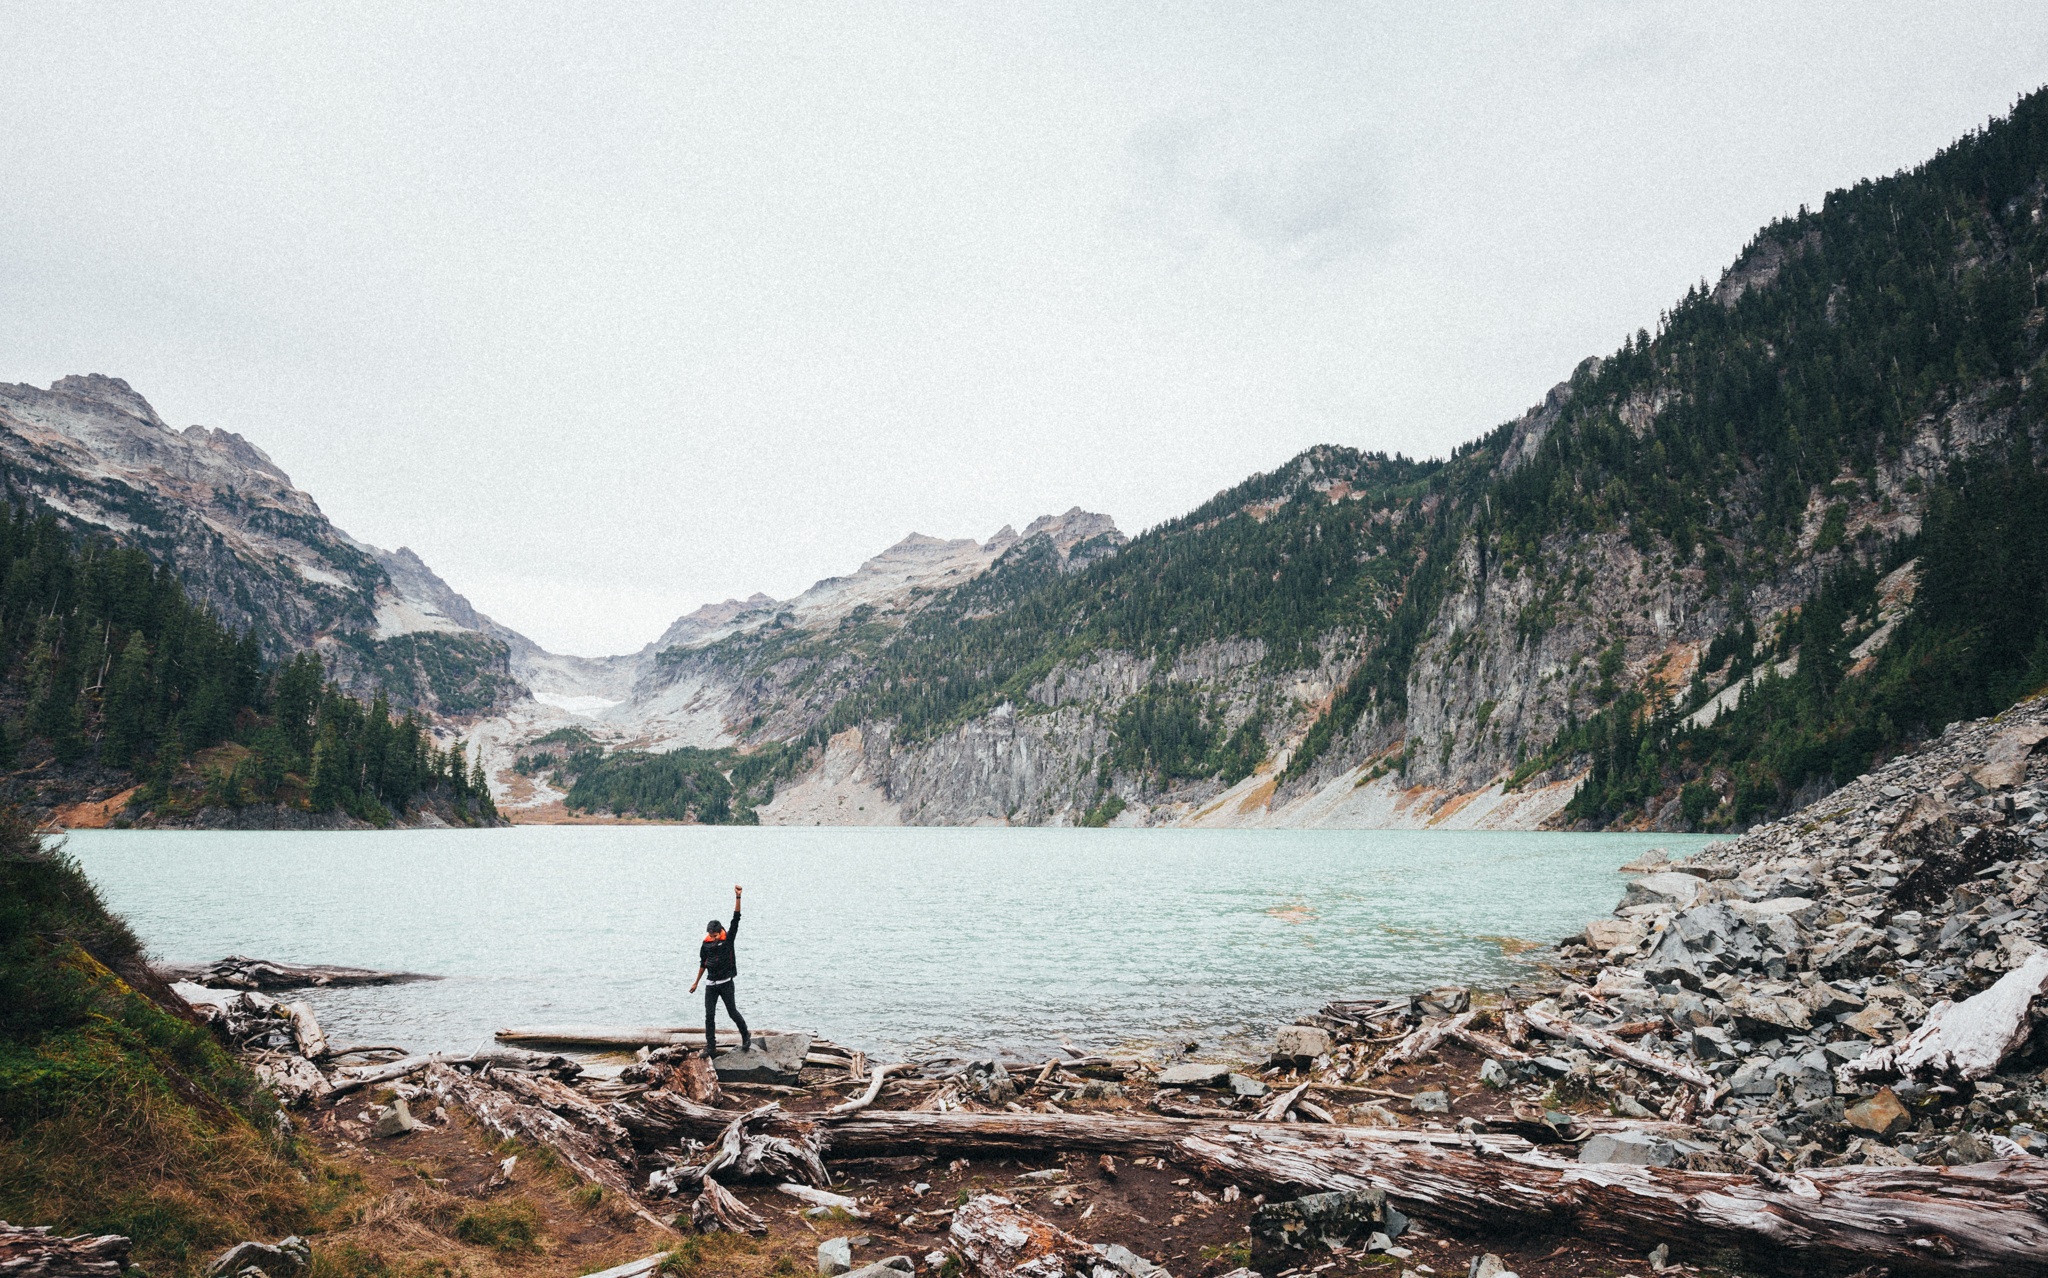
sea, coast, nature, outdoor, wilderness, mountain, hiking, lake, river, valley, mountain range, bay, rocky, fjord, reservoir, tourism, rocks, mountains, loch, landform, geographical feature, mountainous landforms, glacial landform, geological phenomenon